Maria Elena Camerin

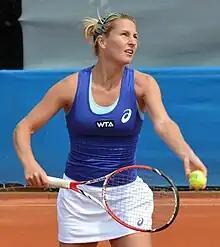
Nürnberger Versicherungscup, 2014

Maria Elena Camerin (born 21 March 1982) is a former professional tennis player from Italy.